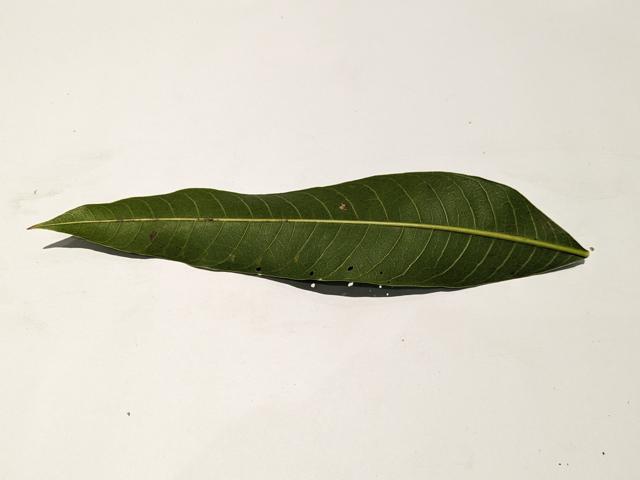
Mango leaf variety: Amrapali